Portuguese sweet bread

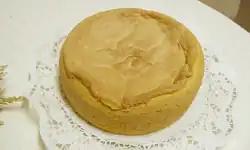
evolved as a yeasted cake variation of the , a type of sponge cake that relies on beaten eggs.

There are currently ninety-three confraternities that specializes in various gastronomies varying from specific dishes or ingredients to a particular region of Portugal. As an example, the was given the responsibility of defining from Vagos, while the similar from the same region is defined by the "Directorate-General for Regional Development" (DGRD), while from the Azores is defined by the .